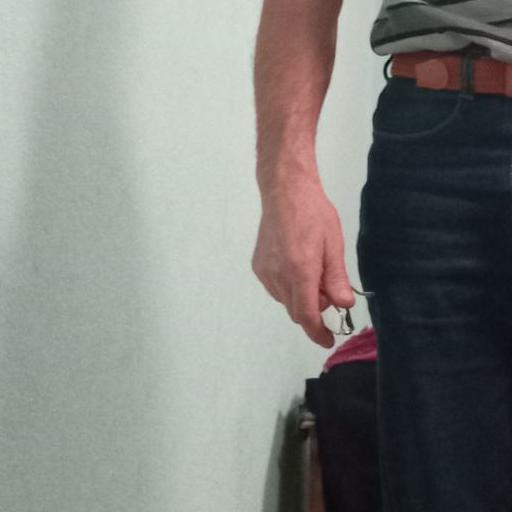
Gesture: no_gesture